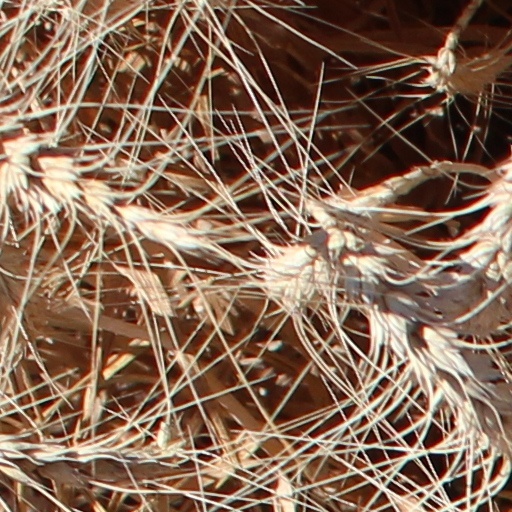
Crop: wheat